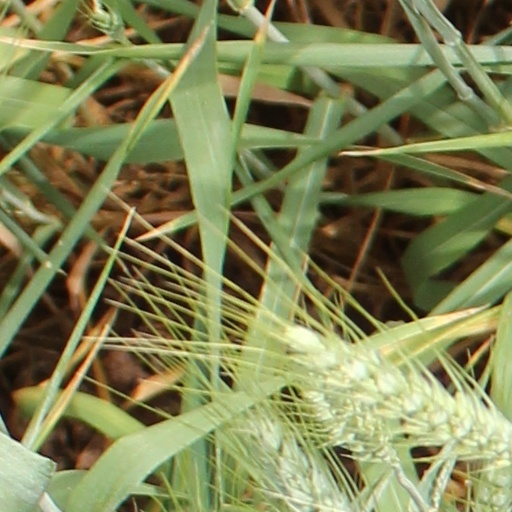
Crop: wheat